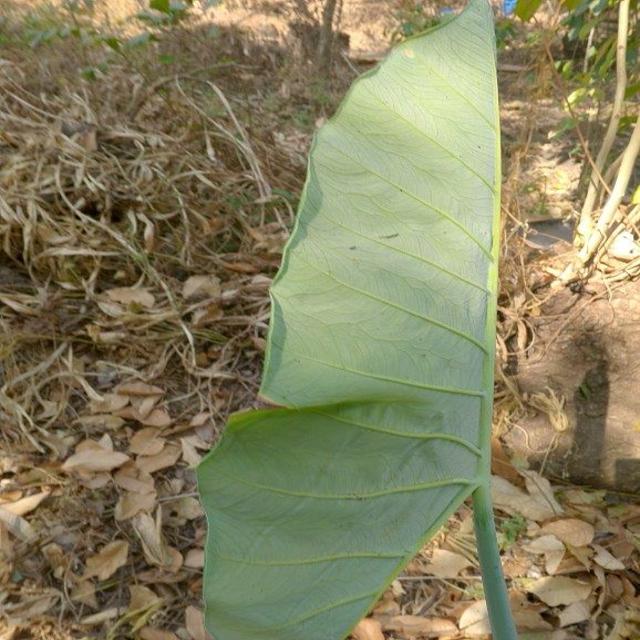
Label: Healthy